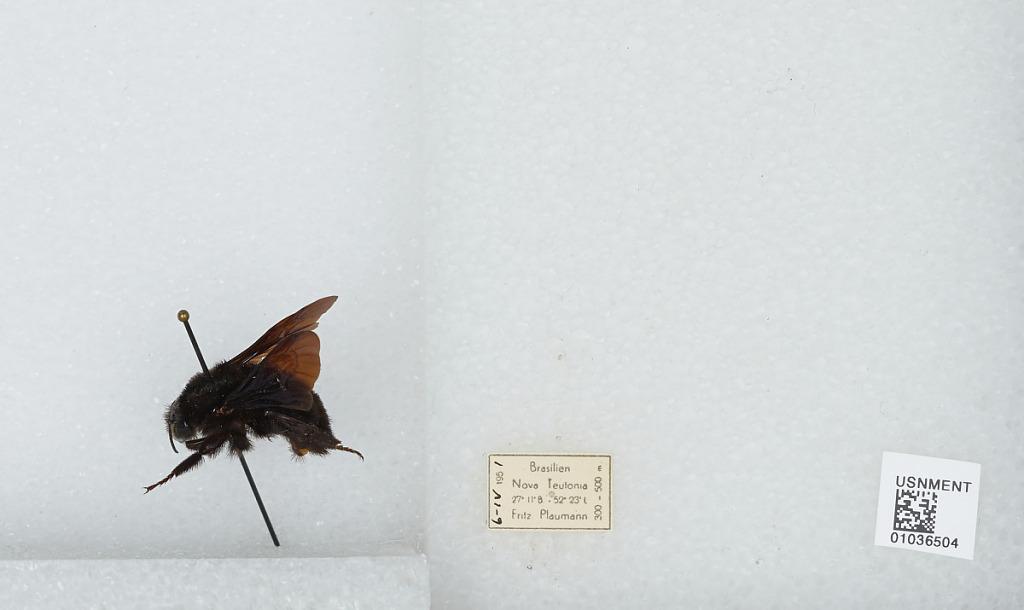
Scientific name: Bombus (Fervidobombus) morio (Swederus)
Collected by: F. Plaumann
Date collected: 1951-4-6
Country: Brazil
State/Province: Santa Catarina
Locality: Nova Teutonia
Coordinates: -27.1611, -52.42